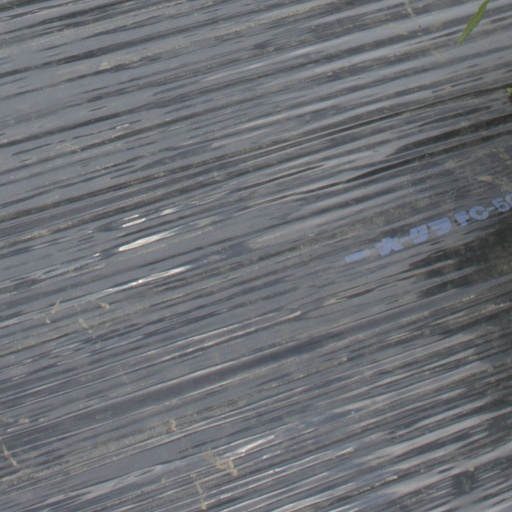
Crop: Jerusalem artichoke